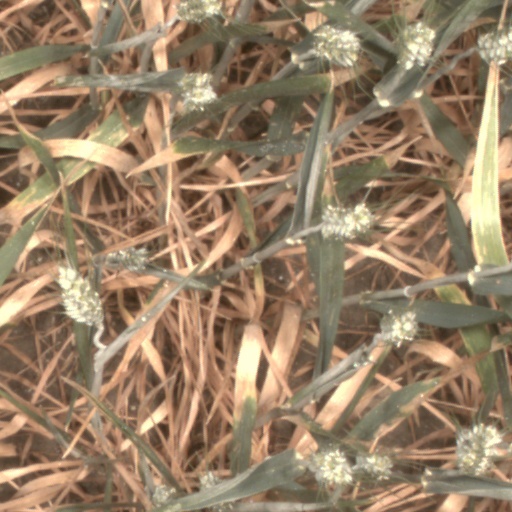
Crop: wheat